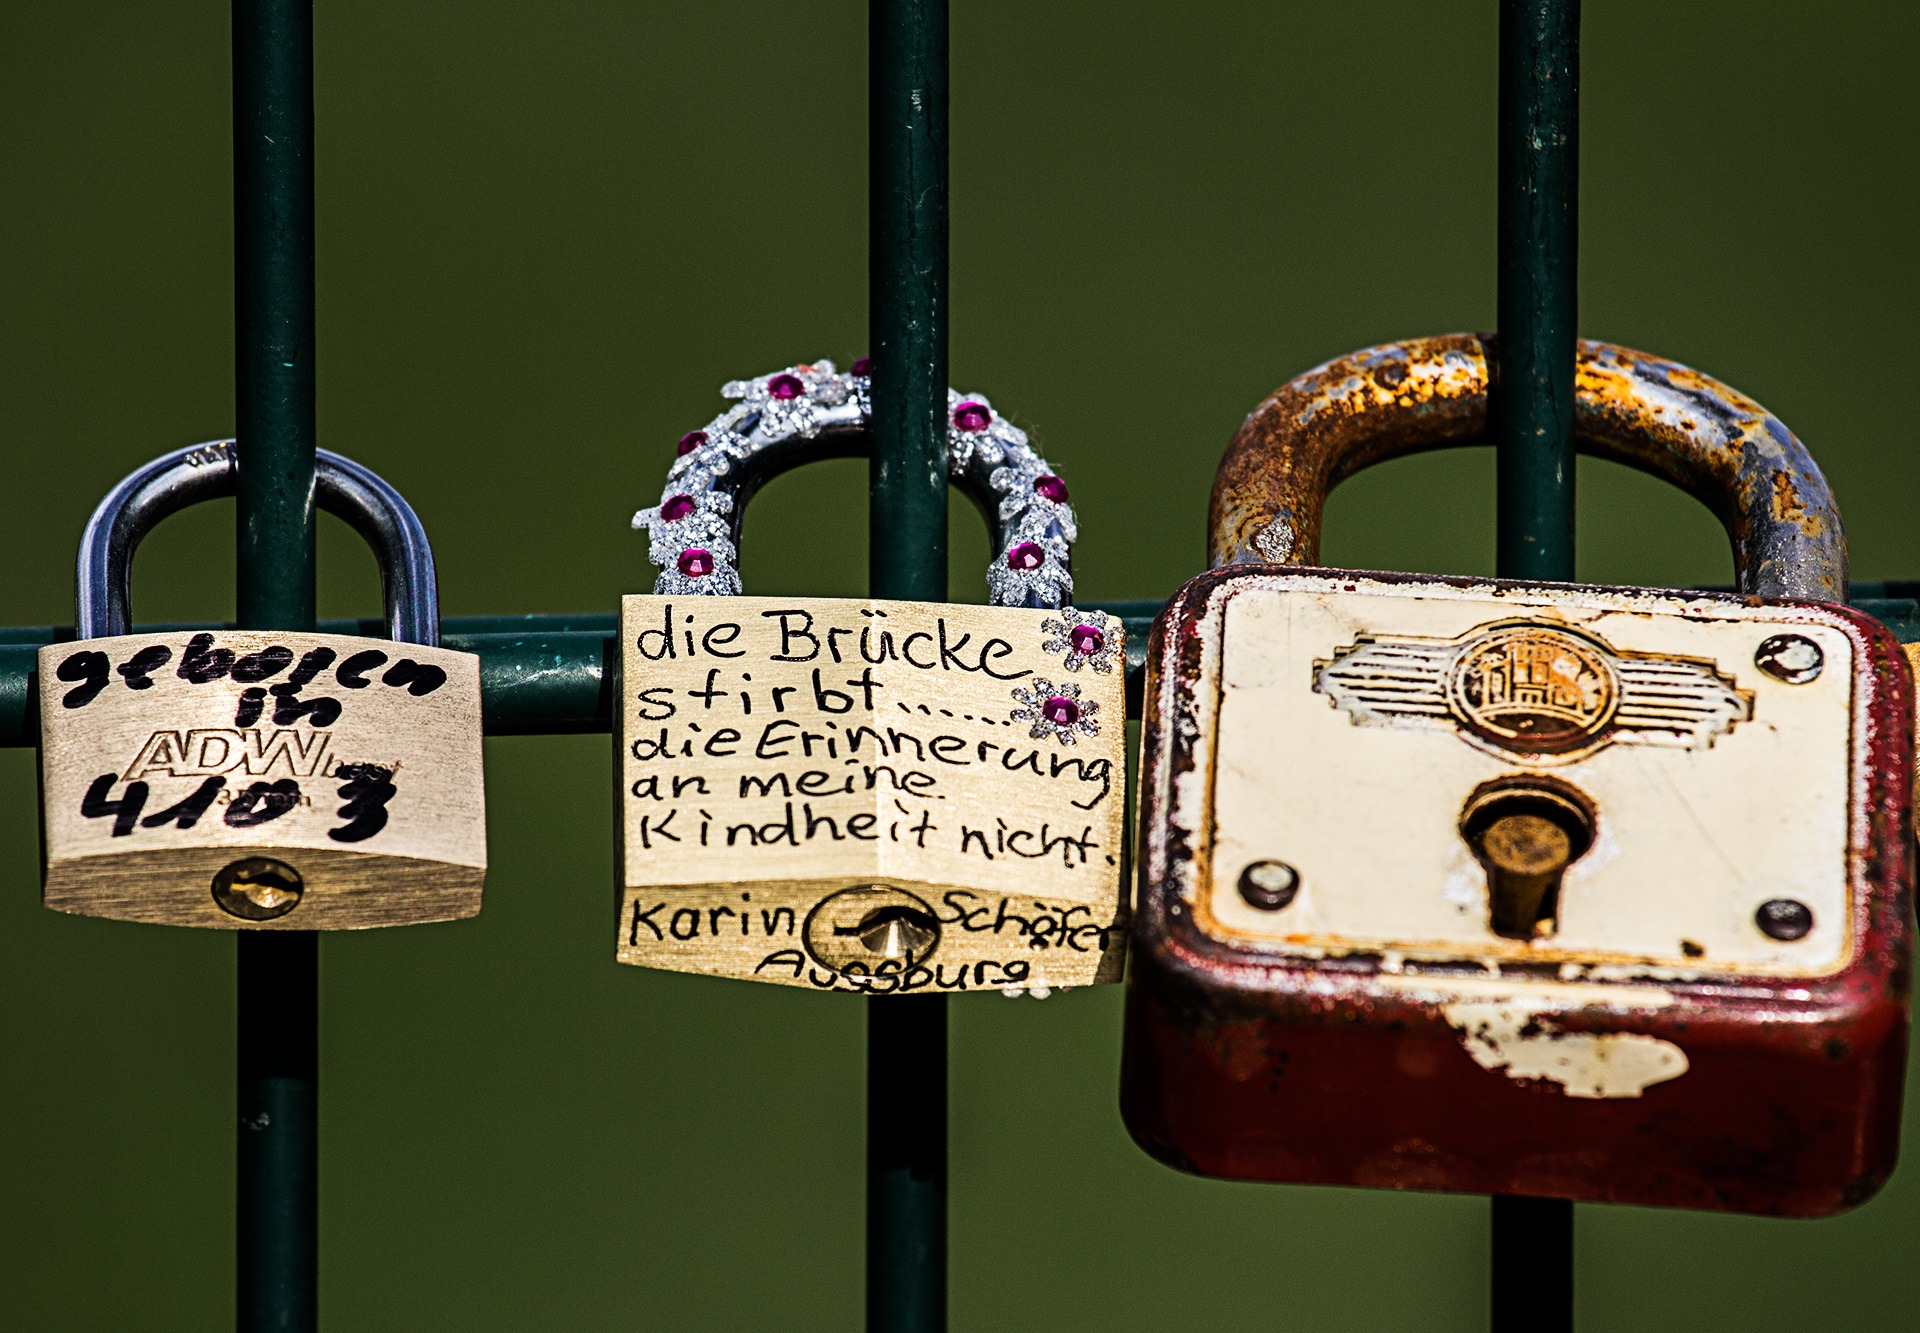
bridge, love, metal, lighting, product, saeed